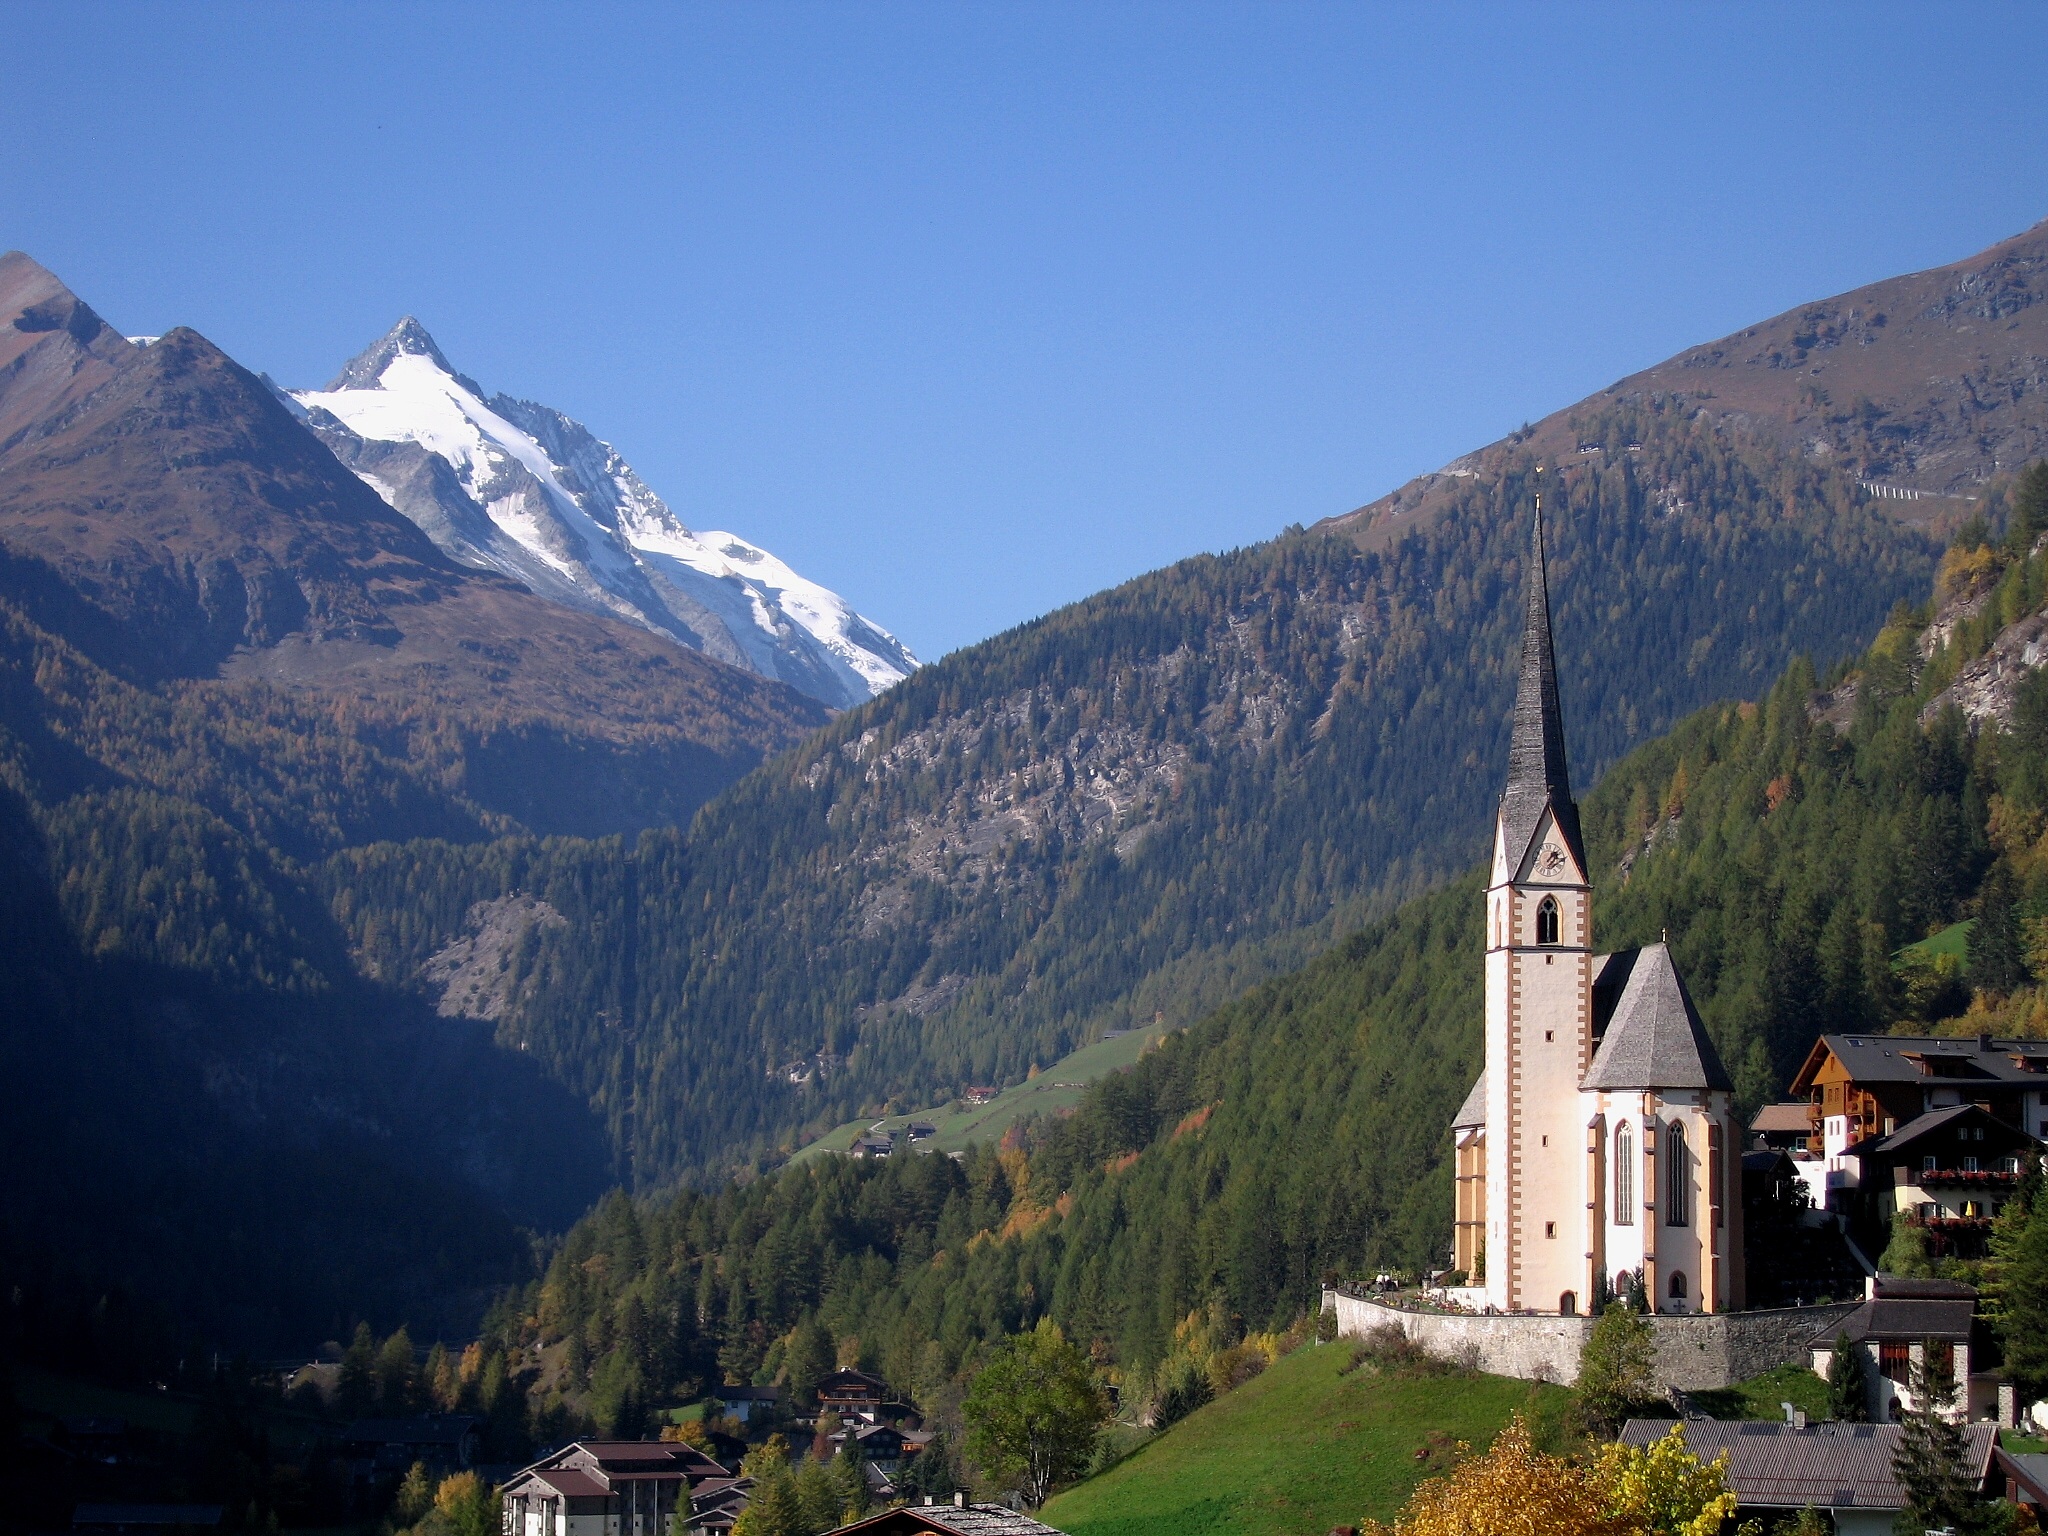
landscape, mountain, building, valley, mountain range, alpine, fjord, church, austria, mountains, alps, steeple, famous, grossglockner, carinthia, landform, high tauern, mountain pass, geographical feature, mountainous landforms, holy blood